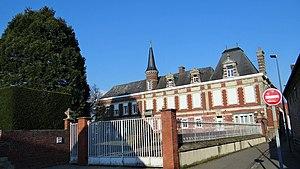
Maison à Viilers en Cauchies
Villers-en-Cauchies est une commune française, située dans le département du Nord en région Hauts-de-France.